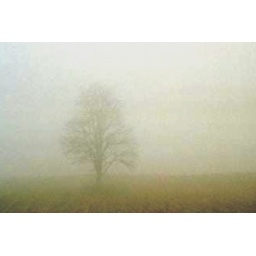
A lone tree sits in a foggy field in South Lyon, Michigan.